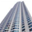
Label: skyscraper